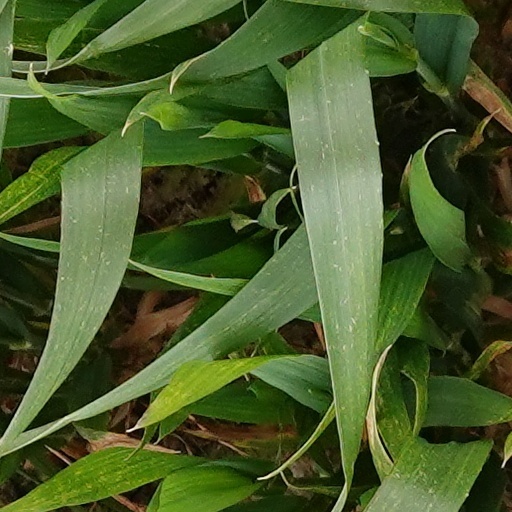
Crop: wheat